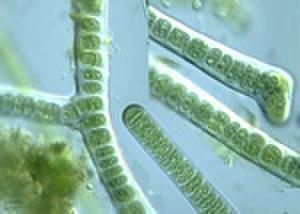
Les Cyanobacteria, ou cyanobactéries, sont un embranchement de bactéries, également appelées « algues bleues », ou autrefois « algues bleu-vert ».
Les Nostocales sont un ordre de Cyanobactéries. Ce terme provient du mot Nostoc, dont l'étymologie est discutée, il pourrait avoir été inventé par Paracelse. Il désigne aujourd'hui un genre de cyanobactéries de la famille des Nostocaceae. Les espèces du genre Nostoc sont des organismes procaryotes réalisant la photosynthèse et fixant l’azote.
Les Stigonematales sont un ordre de Cyanobactéries.